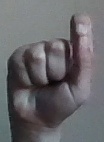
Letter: fa